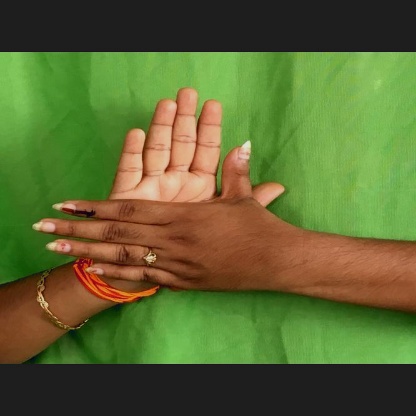
Mudra: Chakra